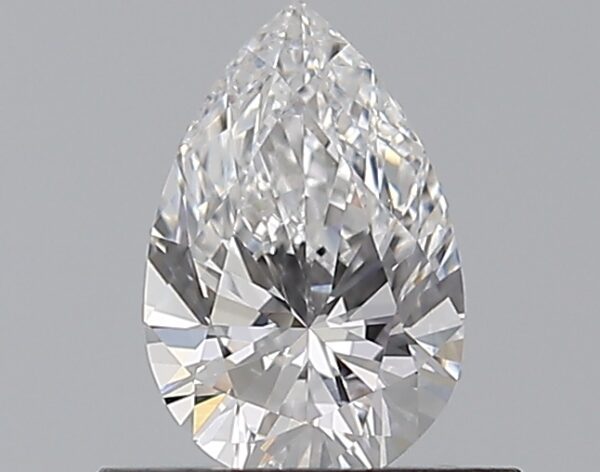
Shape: pear
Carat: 0.5
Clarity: VS2
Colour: D
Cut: EX
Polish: EX
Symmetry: GD
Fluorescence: ST
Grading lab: GIA
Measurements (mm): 6.83 x 4.48 x 2.83